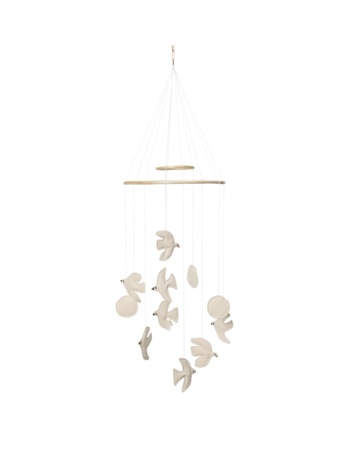
Mobile | Swif Bird - Multi
Das Mobile Swif Bird von ferm Living besticht durch seine schwebenden Vögel, die verspielt durch den Raum tanzen. Mit feinen Linien und organischen Formen schafft es eine elegante Atmosphäre. Jedes Stück wird von erfahrenen Handwerkern handgefertigt, wodurch jedes Mobile zu einem einzigartigen Kunstwerk wird. Die sorgfältige Verarbeitung und Liebe zum Detail sind in jeder Facette zu spüren. Hergestellt aus leichten Materialien, verleiht das Mobile der Einrichtung eine luftige Leichtigkeit. Dieses Designelement schafft eine harmonische Balance zwischen Ästhetik und Funktionalität.
Brand: Ferm Living
Category: Baby & Toddler > Baby Toys & Activity Equipment > Baby Mobiles > Ceiling Mobiles